18th-century glassmaking in the United States

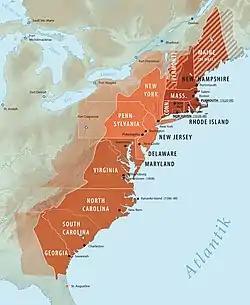
The 13 British American colonies before the United States existed

Glassmakers use the term "batch" for the sum of all the raw ingredients needed to make a particular glass product. To make glass, the glassmaker starts with the batch, melts it together, forms the glass product, and gradually cools it. The batch is dominated by sand, which contains silica. Smaller quantities of other ingredients, such as soda and limestone, are added to the batch. Additional ingredients may be added to color the glass. For example, an oxide of cobalt is used to make glass blue. Broken and scrap glass, known as cullet, is often used as an ingredient to make new glass. The cullet melts faster than the other ingredients, which results in some savings in fuel cost for the furnace. Cullet typically accounts for 25 to 50 percent of the batch.